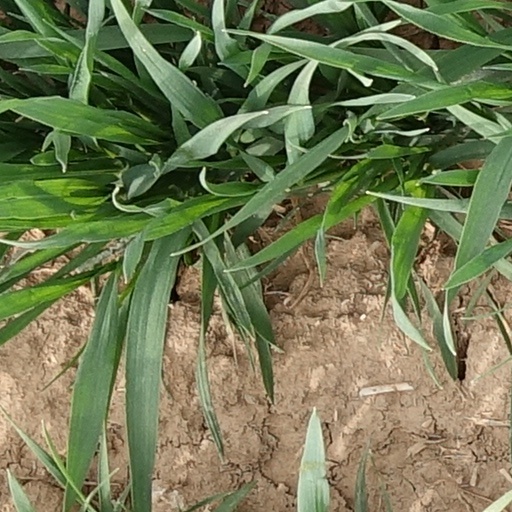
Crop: wheat